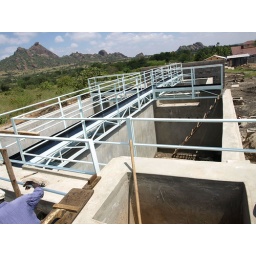
MCF water treatment plant under construction in Ndalani, Kenya